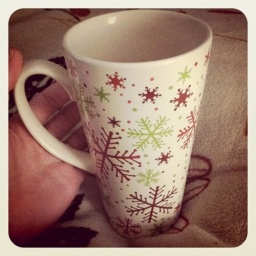
The hubby brought me coffee in bed <3 I'm such a lucky girl :)